Trans World Airlines

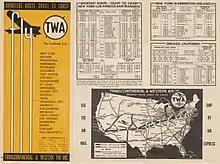
TWA coast-to-coast schedules and route map, September 1933

On March 31, 1931, the airline suffered after the 1931 Transcontinental & Western Air Fokker F-10 crash near Matfield Green, Kansas. The crash killed all eight on board, including University of Notre Dame football coach Knute Rockne. The cause of the crash was linked to the wooden wings, one of which failed in flight. As a consequence, all of the airline's Fokker F.10s were grounded and later scrapped. TWA needed a replacement aircraft, but the first sixty modern all-metal Boeing 247s were promised to Boeing's sister company United Airlines (both were subsidiaries of United Aircraft and Transport Corporation). TWA was forced to sponsor the development of a new airplane design. Specifications included the ability to fly the high altitude route between Winslow, Arizona, and Albuquerque, New Mexico, with one engine inoperative. Other specifications included the capacity to carry 12 passengers and a range of 1,080 miles.